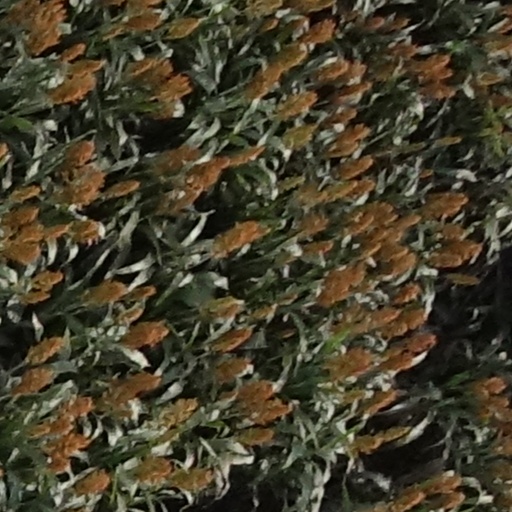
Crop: sorghum